Synchronization (alternating current)

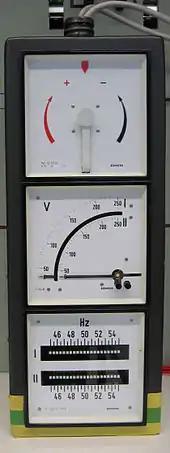
From top to bottom: synchroscope, voltmeter, frequency meter. When the two systems are synchronized, the pointer on the synchrosope is stationary and points straight up.

Formerly, three incandescent light bulbs were connected between the generator terminals and the system terminals (or more generally, to the terminals of instrument transformers connected to generator and system). As the generator speed changes, the lights will flicker at the beat frequency proportional to the difference between generator frequency and system frequency. When the voltage at the generator is opposite to the system voltage (either ahead or behind in phase), the lamps will be bright. When the voltage at the generator matches the system voltage, the lights will be dark. At that instant, the circuit breaker connecting the generator to the system may be closed and the generator will then stay in synchronism with the system.